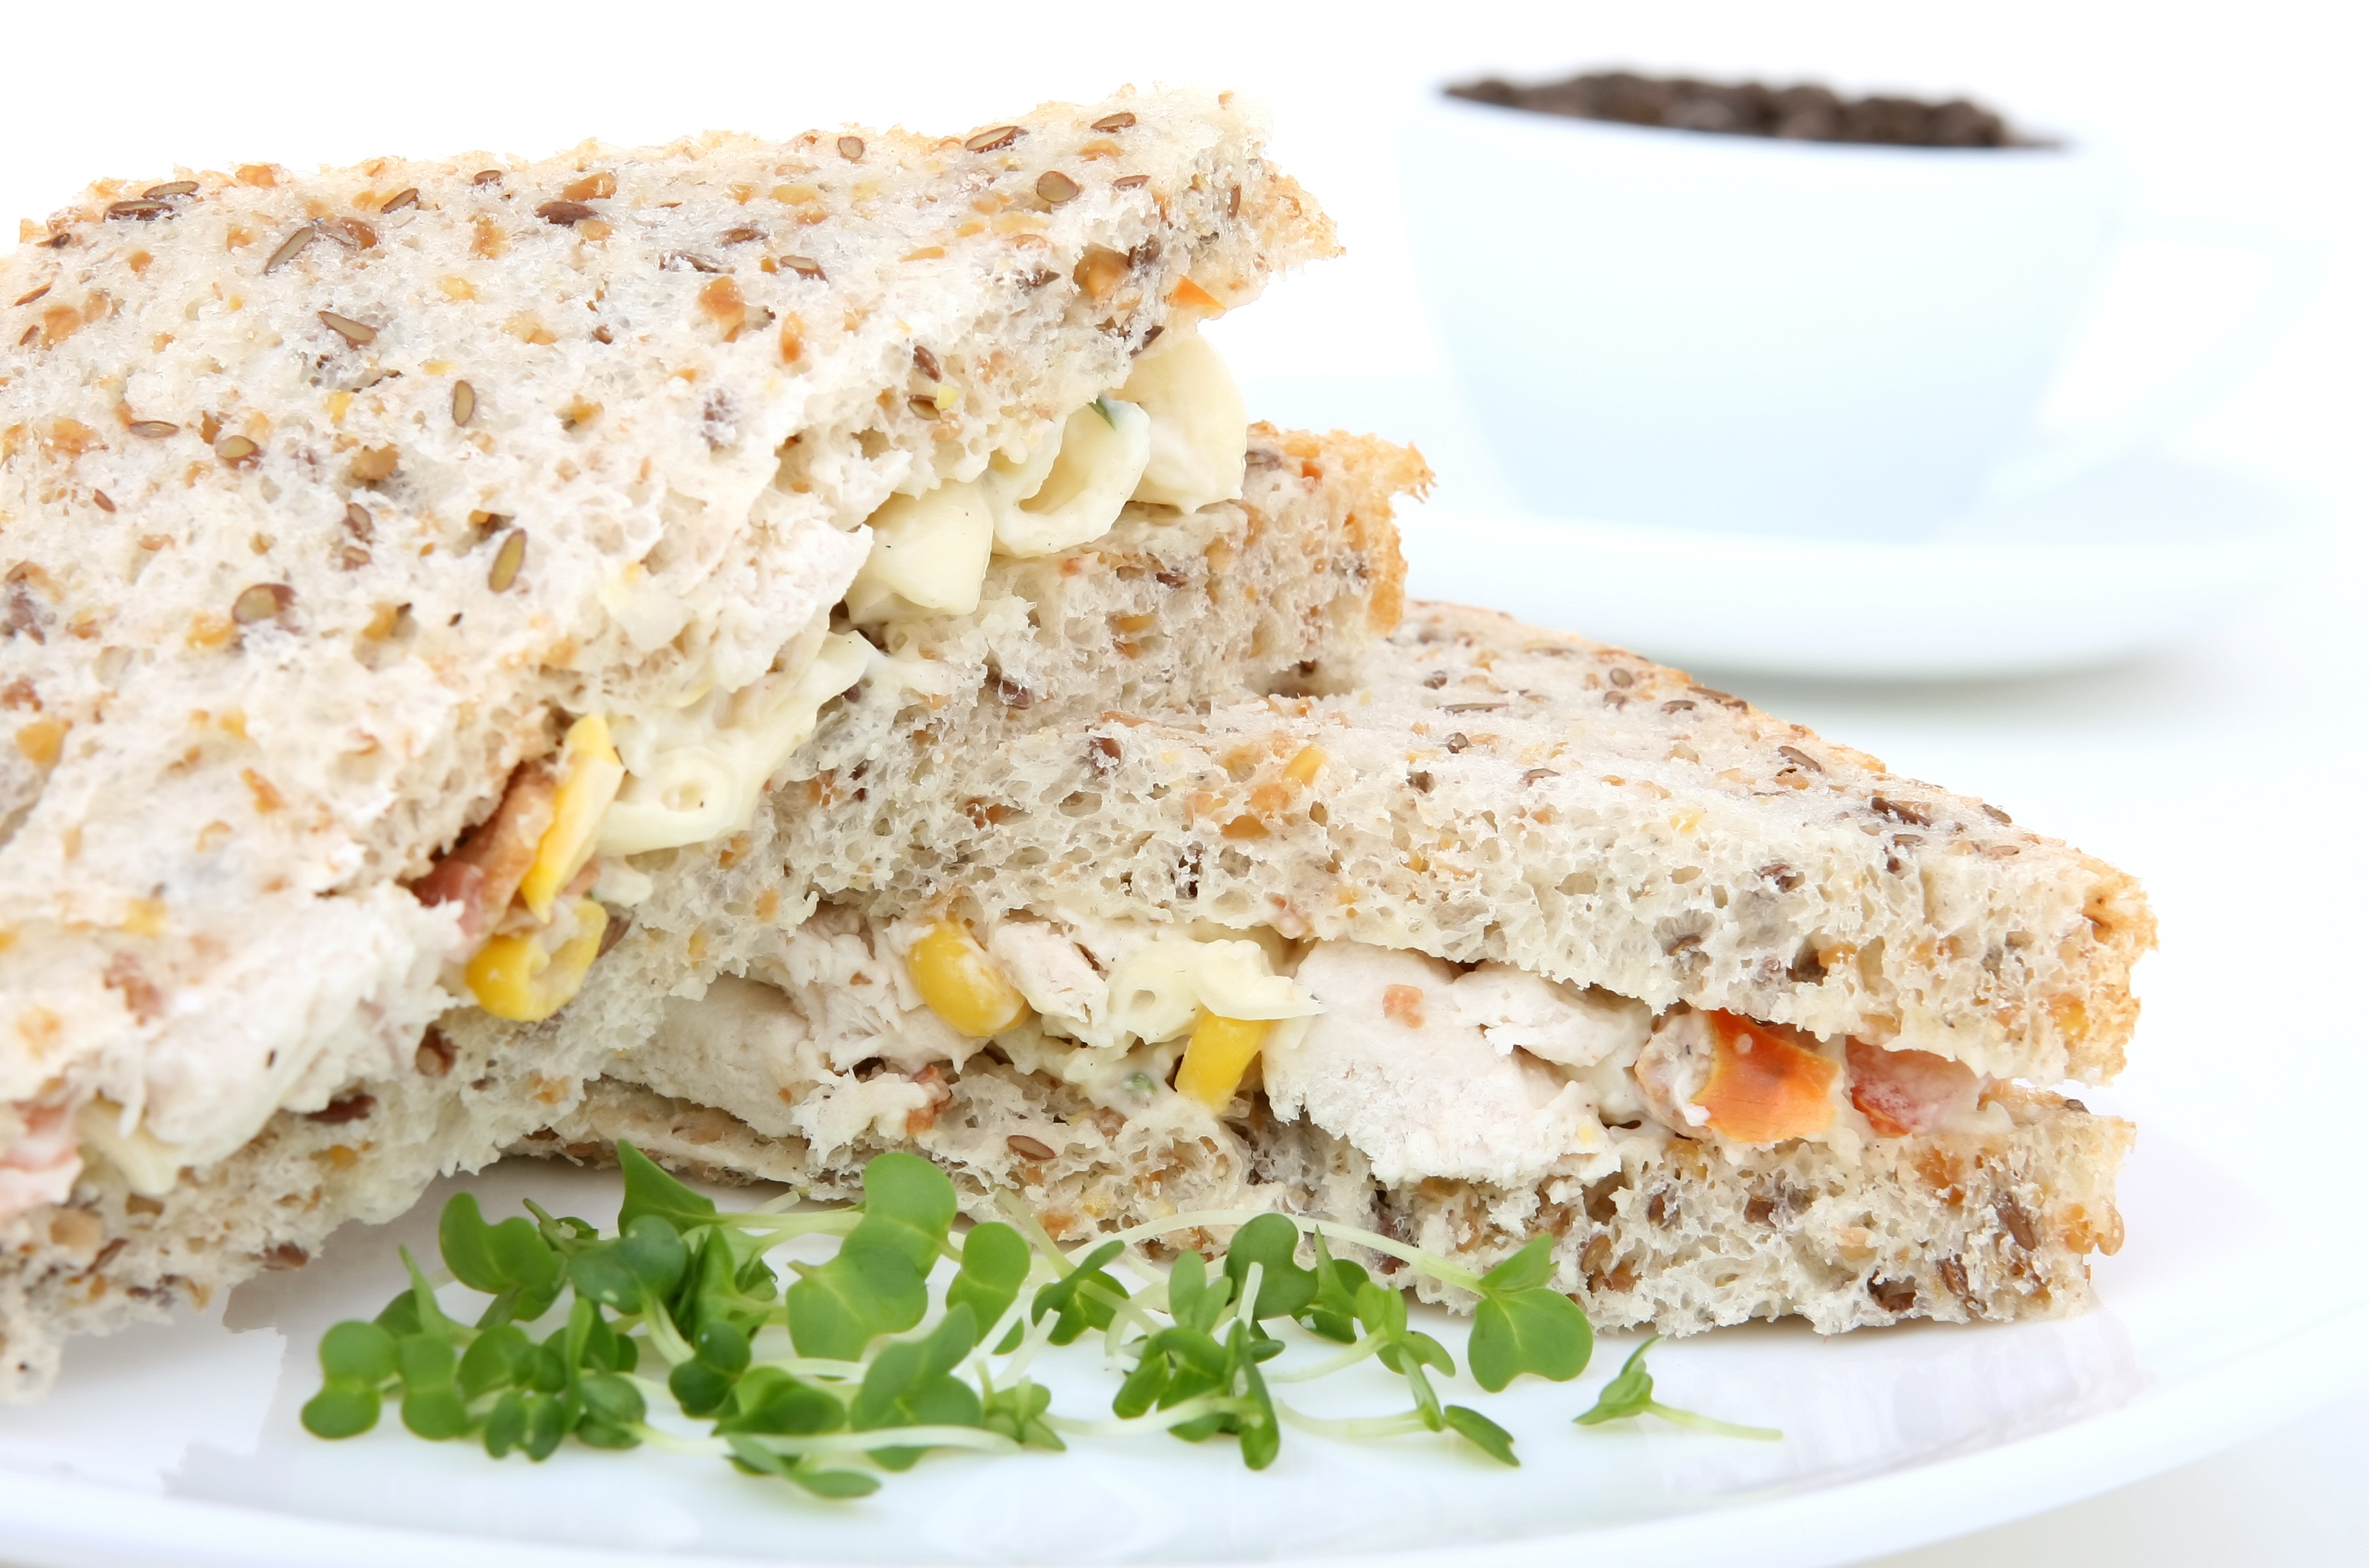
coffee, white, morning, isolated, cup, cappuccino, dish, meal, food, salad, produce, natural, corn, office, fresh, brown, kitchen, drink, business, weight, breakfast, espresso, healthy, mug, snack, meat, lunch, cuisine, bread, chicken, pasta, health, sandwich, oatmeal, energy, seeds, nuts, nutrition, roll, concept, coffe, good, slim, loss, diet, cress, cofee, dieting, slimming, stimulant, oats, wholegrain, wholesome